Anastasios Pichion

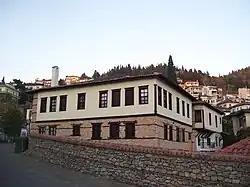

In 1867 he founded the "National Committee" ("Εθνική Επιτροπή"), with Nikolaos Philippides from Monastir, Thomas Pashides from Epirus and Ioannes Argyropoulos from Kleisoura, which quickly expanded from Vogatsiko to Korytsa, with the participation of Ioannes Siomos, Argyrios Vouzas, Nikolaos Toutountzes, Vasileios and Nikolaos Orogopoulos Retzis and Apostolos Sahines.